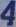
Number: 4